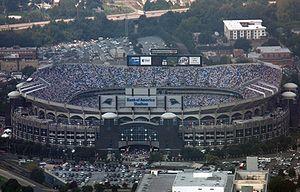
La Gold Cup 2011, disputée aux États-Unis, est la onzième édition de la Gold Cup et la vingt-et-unième coupe des nations de l'Amérique du Nord, d'Amérique centrale et des Caraïbes. Le gagnant est qualifié pour la Coupe des confédérations 2013 au Brésil.
La franchise des Panthers de la Caroline est une équipe professionnelle de football américain basée à Charlotte en Caroline du Nord bien que représentant la Caroline du Nord et la Caroline du Sud en National Football League.
L'International Champions Cup 2016 est la quatrième édition du tournoi amical de pré-saison. Il débute à partir de la dernière semaine de juillet 2016.